Roll-on/roll-off

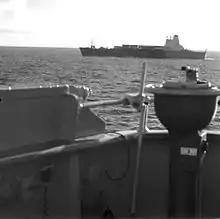
"Atlantic Conveyor" approaching the Falklands on or about 19 May 1982

The first RORO service crossing the English Channel began from Dover in 1953. In 1954, the British Transport Commission (BTC) took over the ASN under the Labour Governments nationalization policy. In 1955 another two LSTs where chartered into the existing fleet, and , bringing the fleet strength to seven. The Hamburg service was terminated in 1955, and a new service was opened between Antwerp and Tilbury. The fleet of seven ships was to be split up with the usual three ships based at Tilbury and the others maintaining the Preston to Northern Ireland service.